Eliza Forlonge

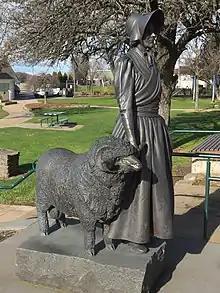
Peter Corlett's statue of Eliza Forlong with a Merino sheep in Valentine Park, Campbell Town.

Eliza Forlong (1784–1859) was an Australian pioneer who played a large part in introducing Merino sheep to south-east Australia.